Thomas P. Colantuono

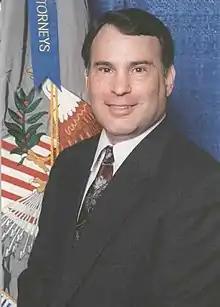

Thomas P. Colantuono (born October 4, 1951) is an American attorney who served as the United States Attorney for the District of New Hampshire from 2001 to 2009. He previously served in the New Hampshire Senate from the 14th district from 1990 to 1996 and on the New Hampshire Executive Council from the 4th district from 1999 to 2001. He ran for New Hampshire's 1st congressional district in the 1996 election. He lost the Republican primary to John E. Sununu.